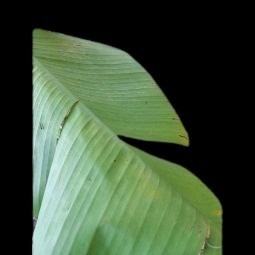
Label: Sulphur